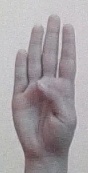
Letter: kaaf